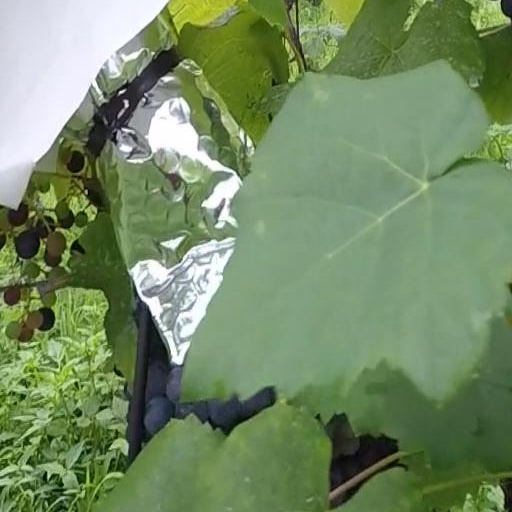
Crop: grape